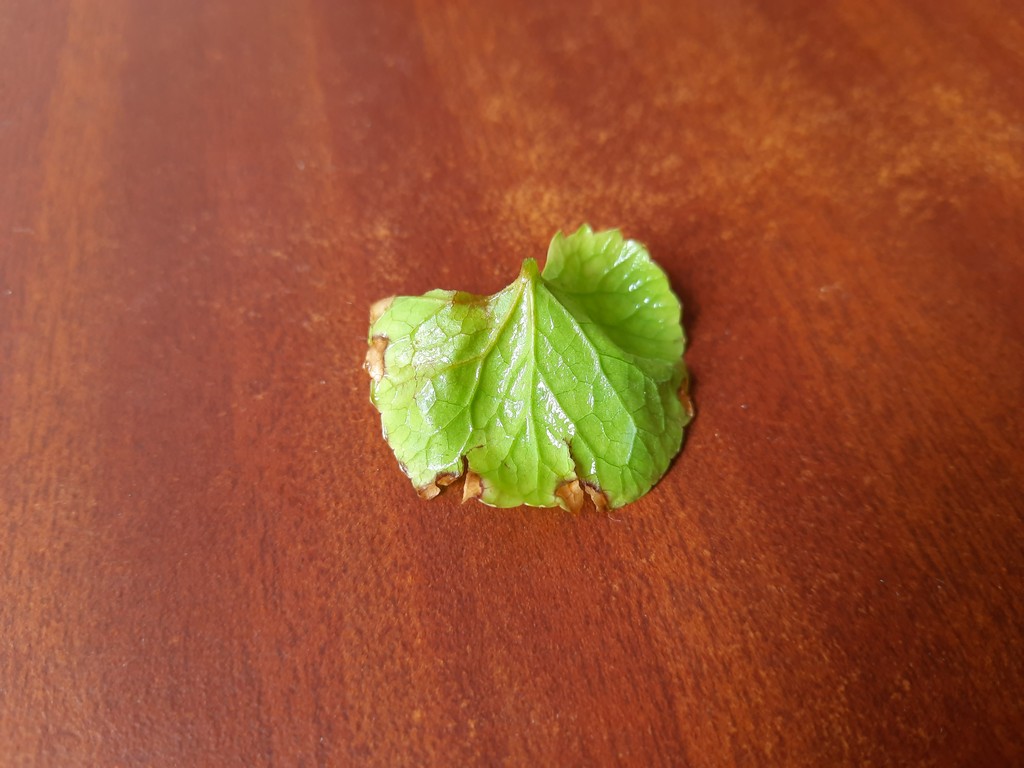
Label: Unhealthy